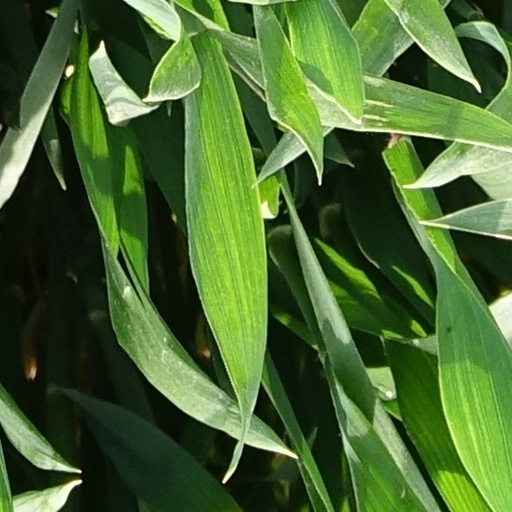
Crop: wheat